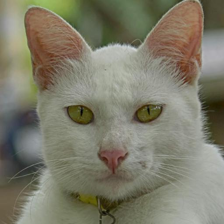
Label: animals